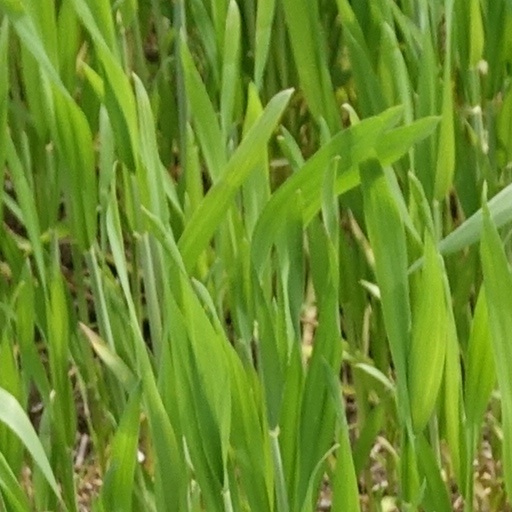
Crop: wheat